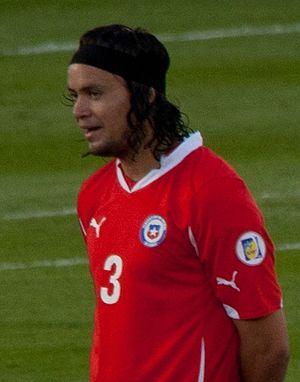
Waldo Ponce est un footballeur chilien né le 4 décembre 1982 à Los Andes au Chili.